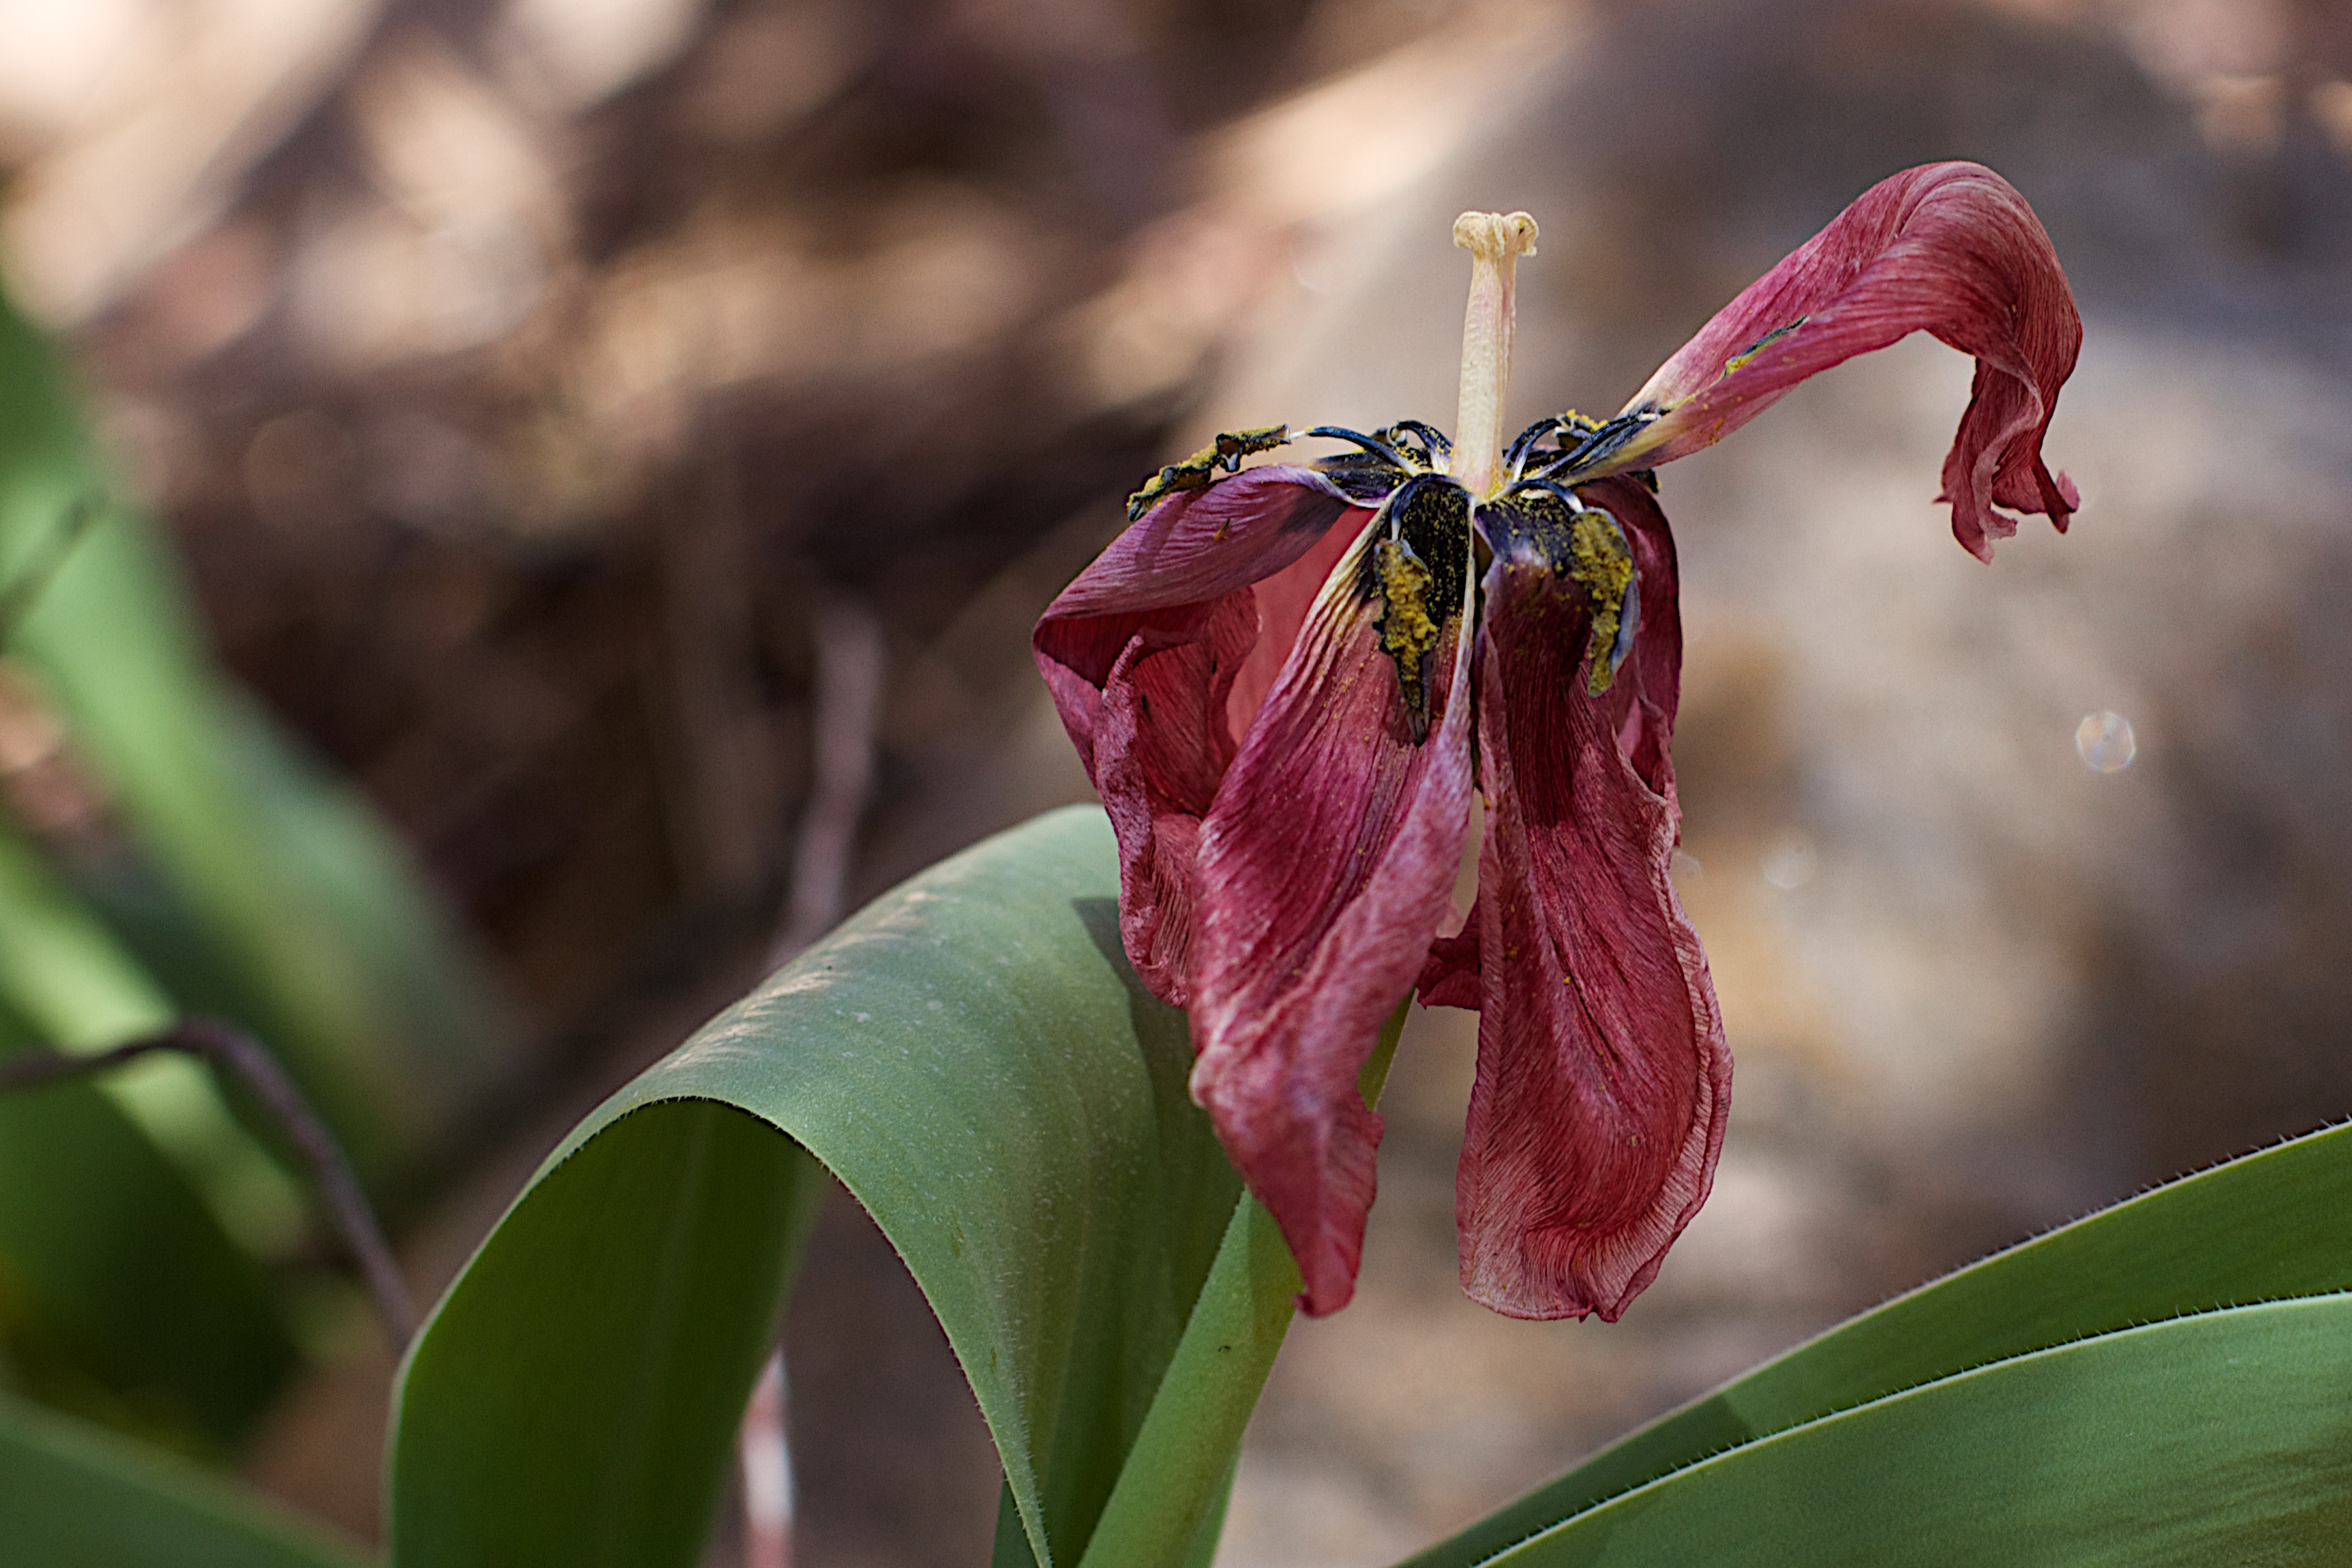
nature, blossom, plant, photography, leaf, flower, petal, tulip, green, red, botany, flora, orchid, wildflower, close up, eye, aging, organ, 2016366, macro photography, flowering plant, plant stem, land plant